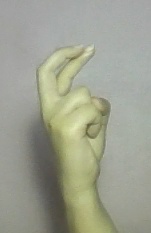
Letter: zay